Cathedral Provincial Park and Protected Area

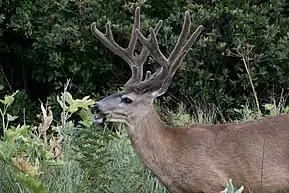
A Mule Deer

Other animals that can be found in the park that are not at risk include California Bighorn sheep, mule deer, porcupines, and Columbia ground squirrels. California Bighorn sheep have a compact body that is muscular, with brown fur with white on the muzzle and belly. The average weight of these animals is about 160 to 250 pounds. In order to stay alive from predators, bighorn sheep have abilities to climb the vertical rocks akin to mountain goats. Bighorn sheep live in the western mountainous regions of North America. However, bighorn sheep no longer live in many areas of the Okanagan because their habitat has been lost over time.